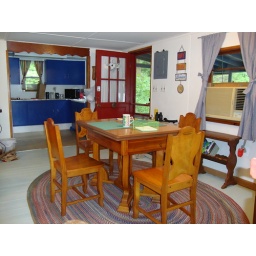
Everything looks much cleaner in the pictures than in real life. The white walls all really need to be painted.